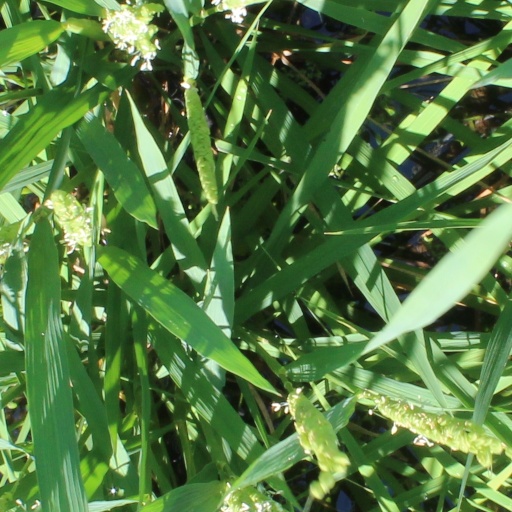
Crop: rice